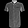
Label: Shirt